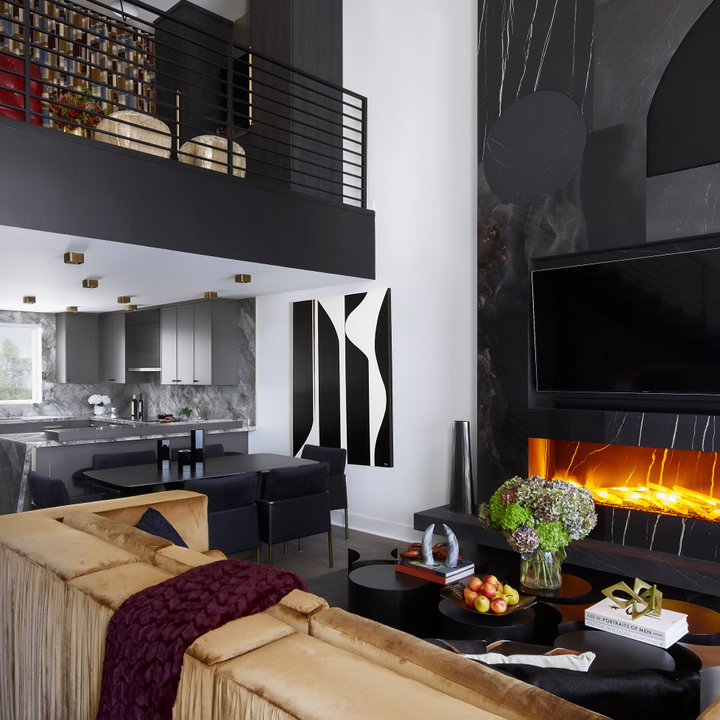
Style: ArtDeco